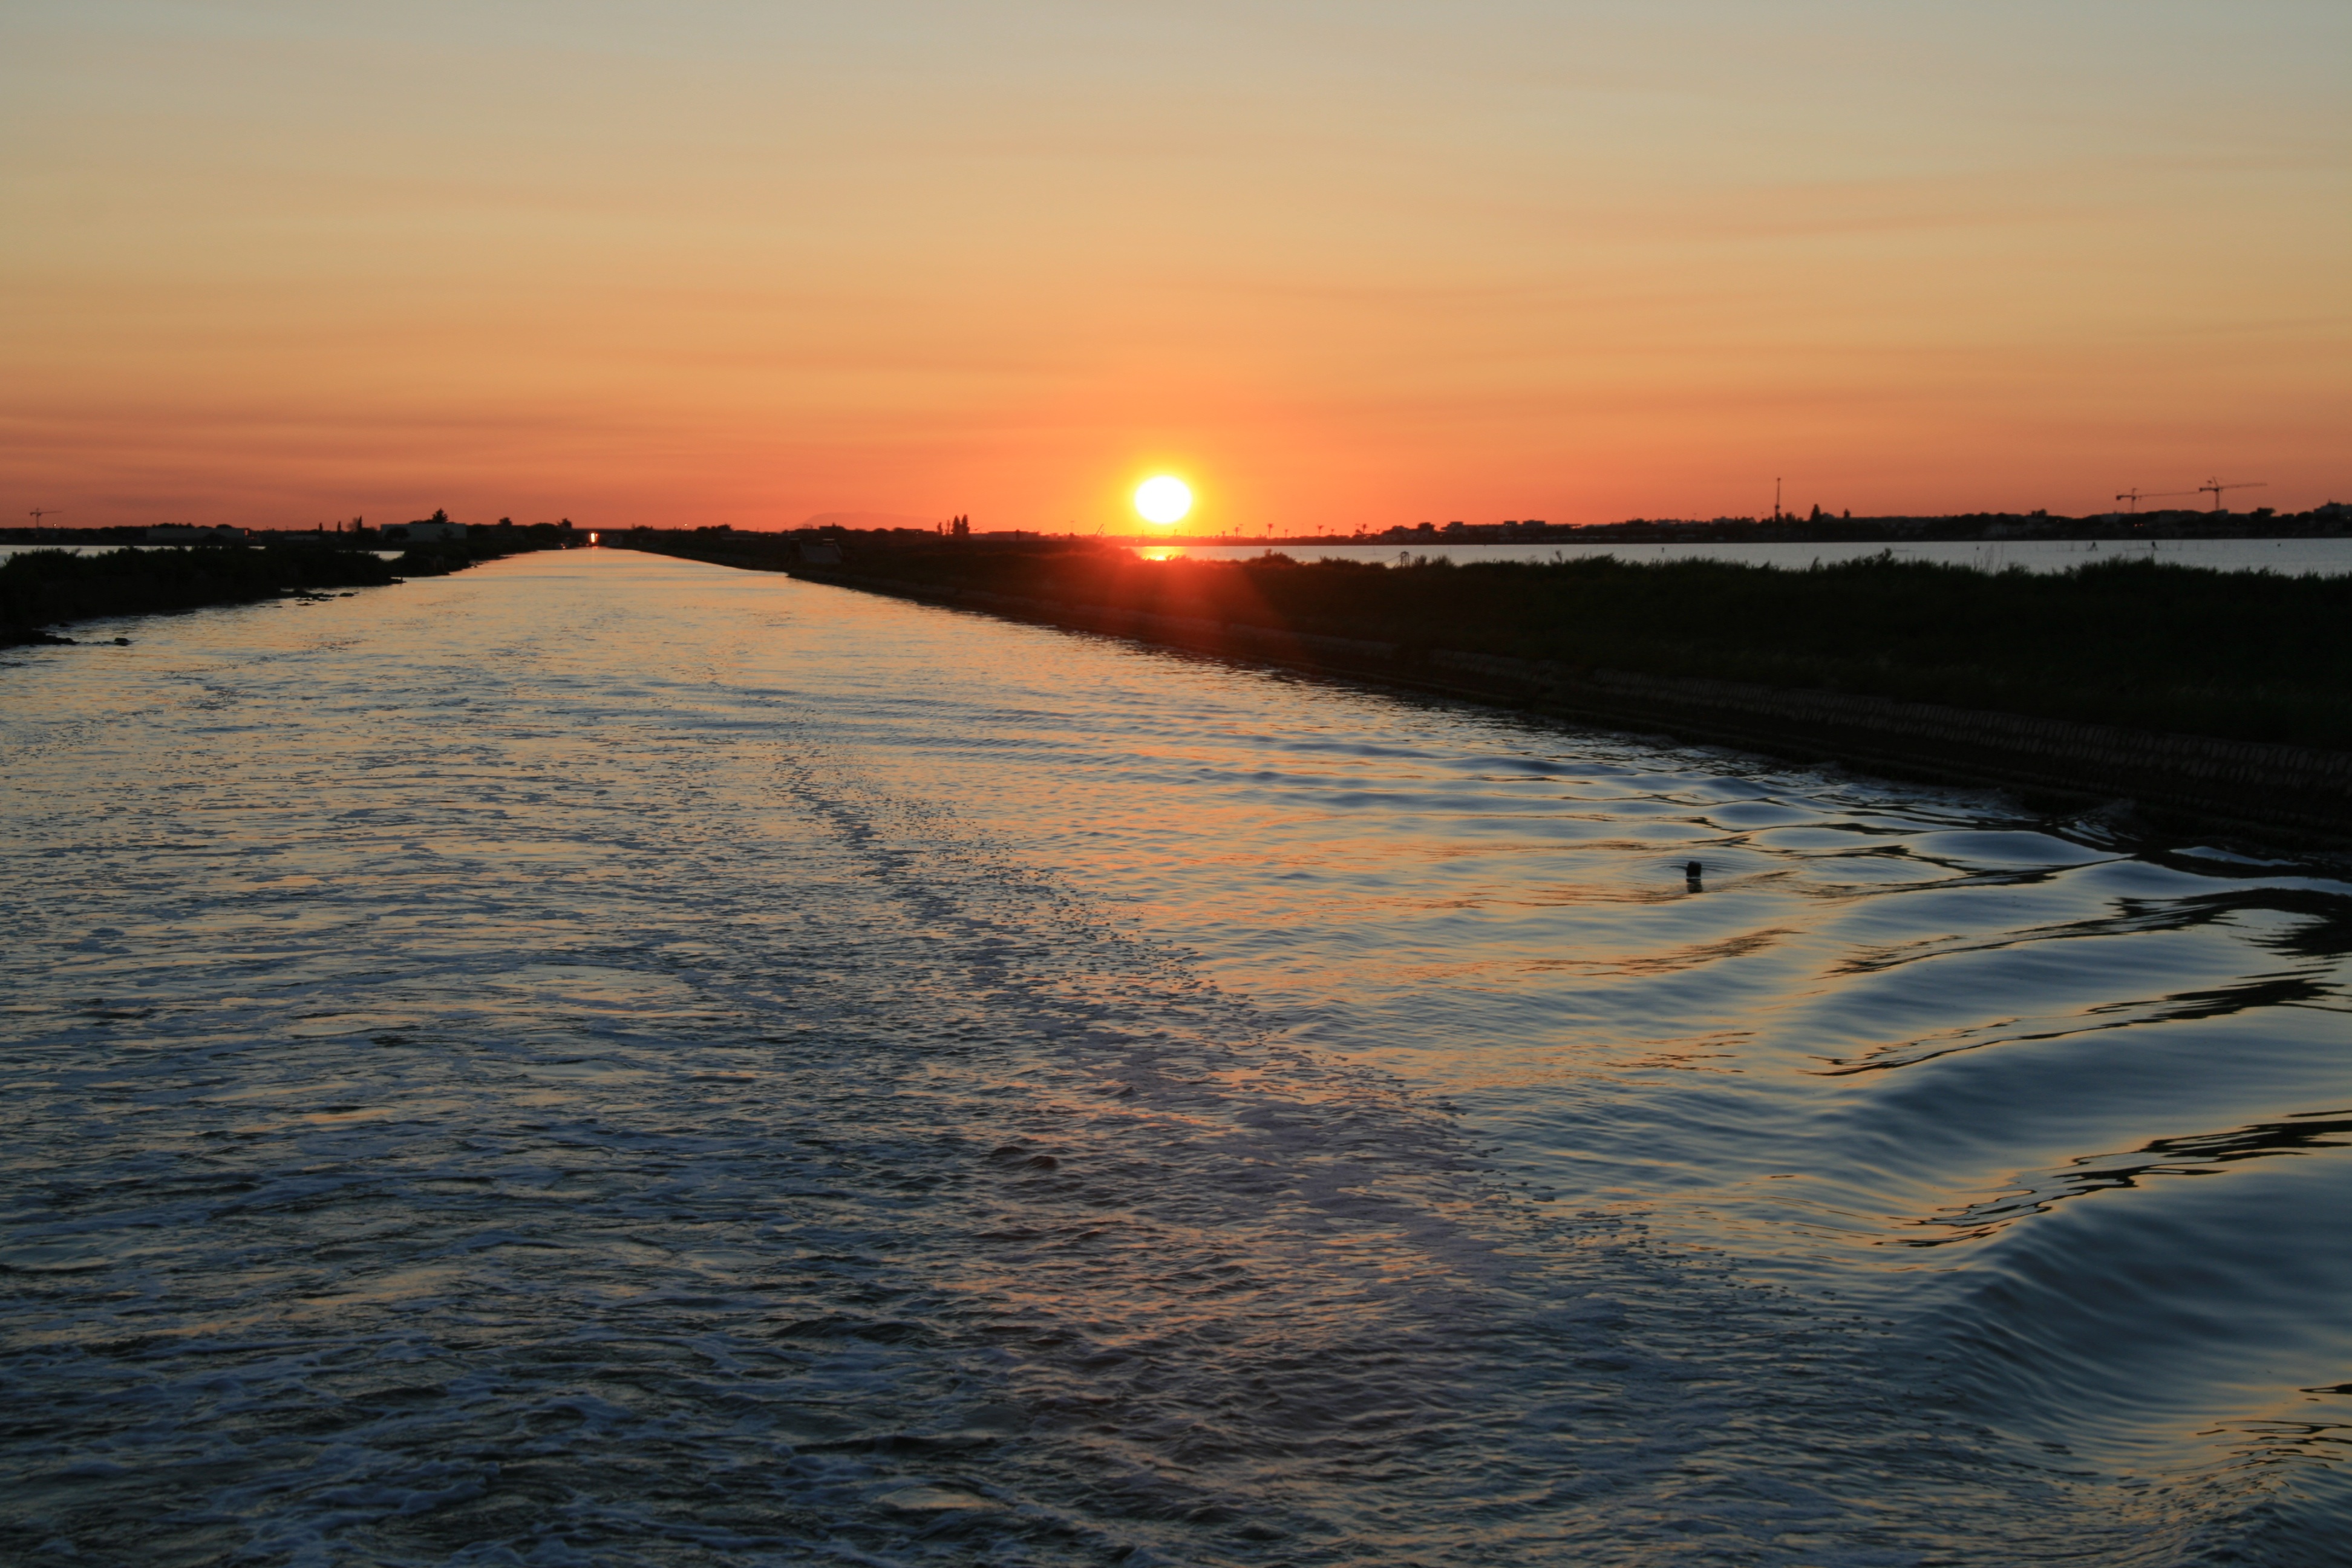
beach, sea, coast, water, ocean, horizon, cloud, sun, sunrise, sunset, sunlight, morning, shore, wave, dawn, river, dusk, evening, reflection, bay, loch, afterglow, wind wave